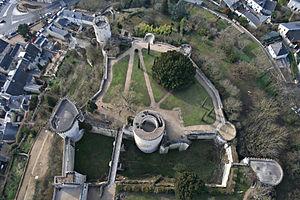
Grâce à cette vue aérienne du fort du Coudray, on visualise très bien les éléments forts du système défensif de ce qui était conçu comme un bastion ultime
La forteresse royale de Chinon, comme beaucoup de châteaux, est construite sur un éperon rocheux dominant la Vienne et la ville. Cette position stratégique lui permet de s’assurer le contrôle du passage sur la Vienne, affluent de la Loire. Le bourg s’est développé en contrebas, sur la rive.